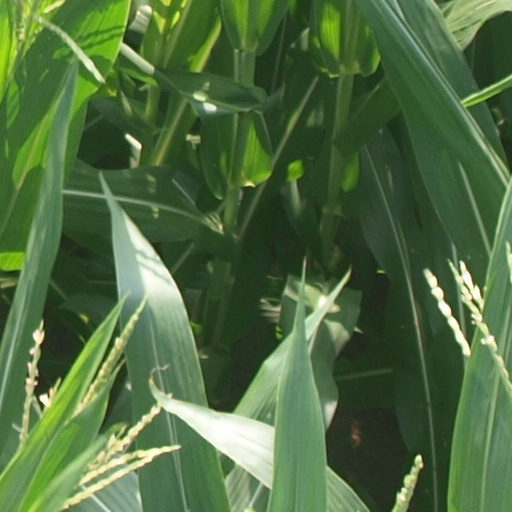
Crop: maize; corn